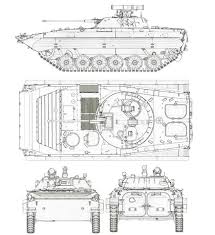
Label: BMP